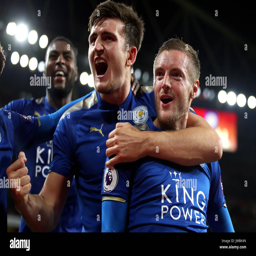
football player celebrates scoring his side 's third goal of the game with athlete